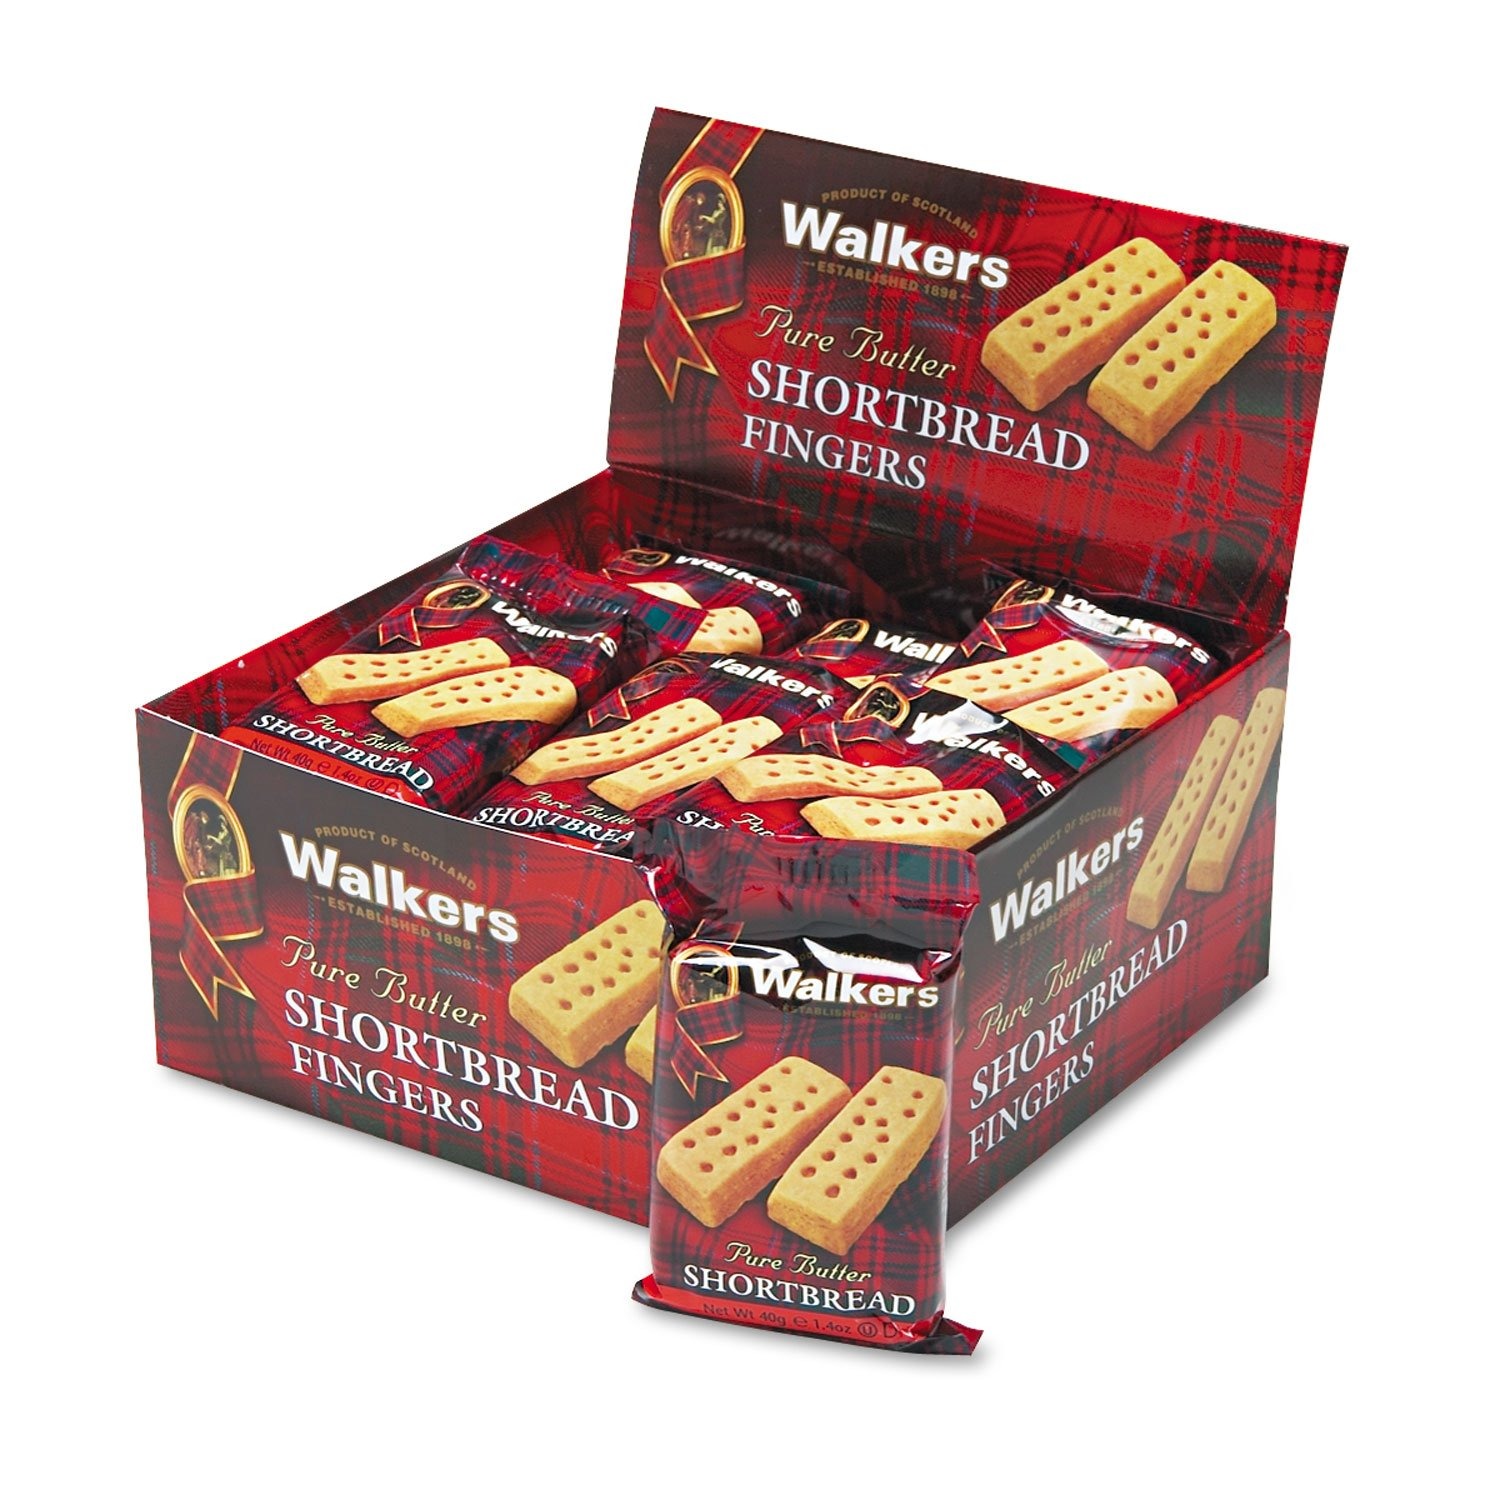
Item Name: Walkers W116 Shortbread Cookies, 2/Pack, 24 Packs/Box
Bullet Point 1: Sold as 24/BX.
Bullet Point 2: Premium-quality, pure butter shortbread cookies. Packaged in convenient snack packs to ensure freshness.
Bullet Point 3: Two cookies per pack.
Product Description: Premium-quality, pure butter shortbread cookies. Packaged in convenient snack packs to ensure freshness. Two cookies per pack.
Value: 36.0
Unit: Ounce

Price: 40.785